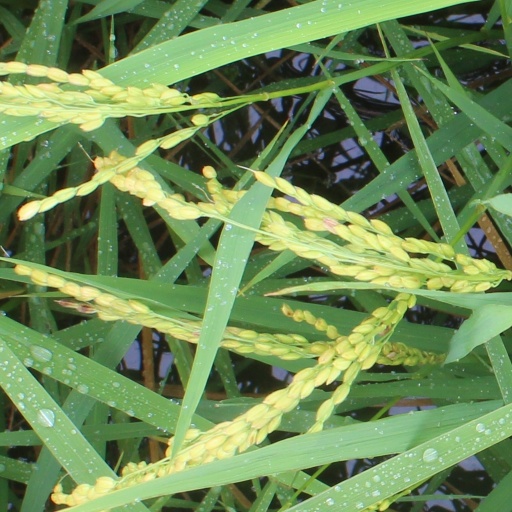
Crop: rice